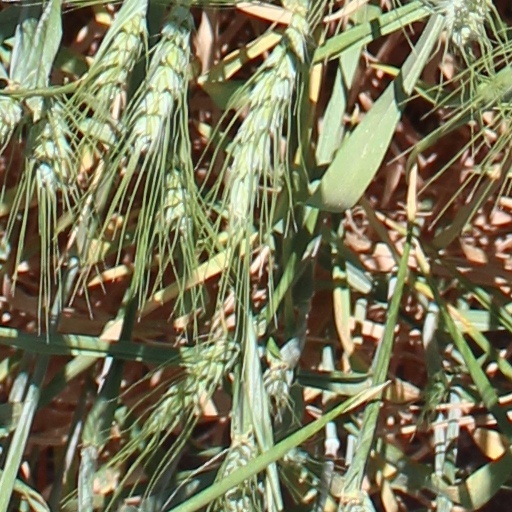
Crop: wheat